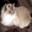
Label: cat